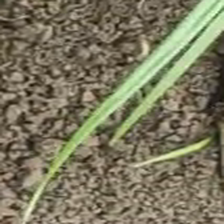
Weed species: Lavhala_(Cyperus_Rotundus)